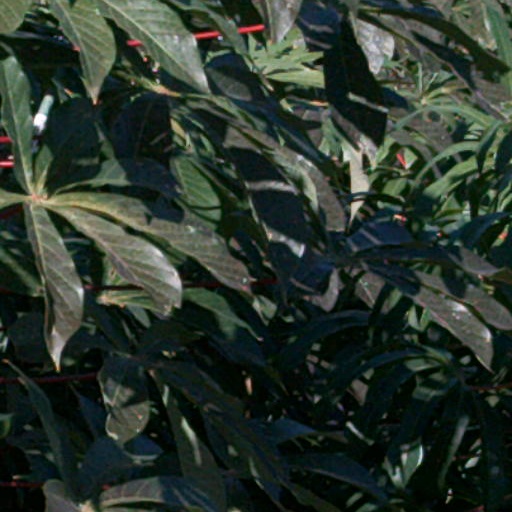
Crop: cassava